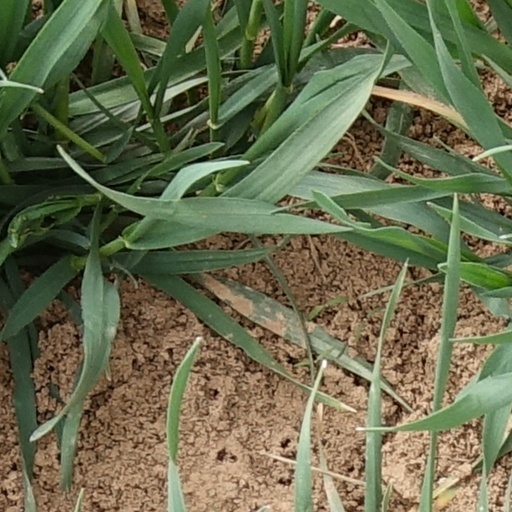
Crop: wheat